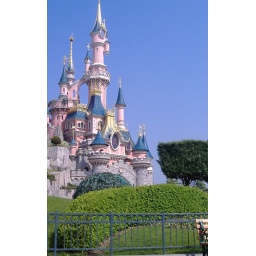
The castle in the Disneyland Park on a lovely sunny day with the nice very green garden in front of it!